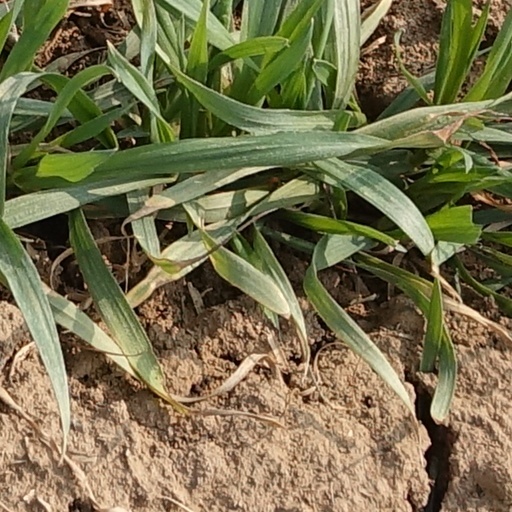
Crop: wheat